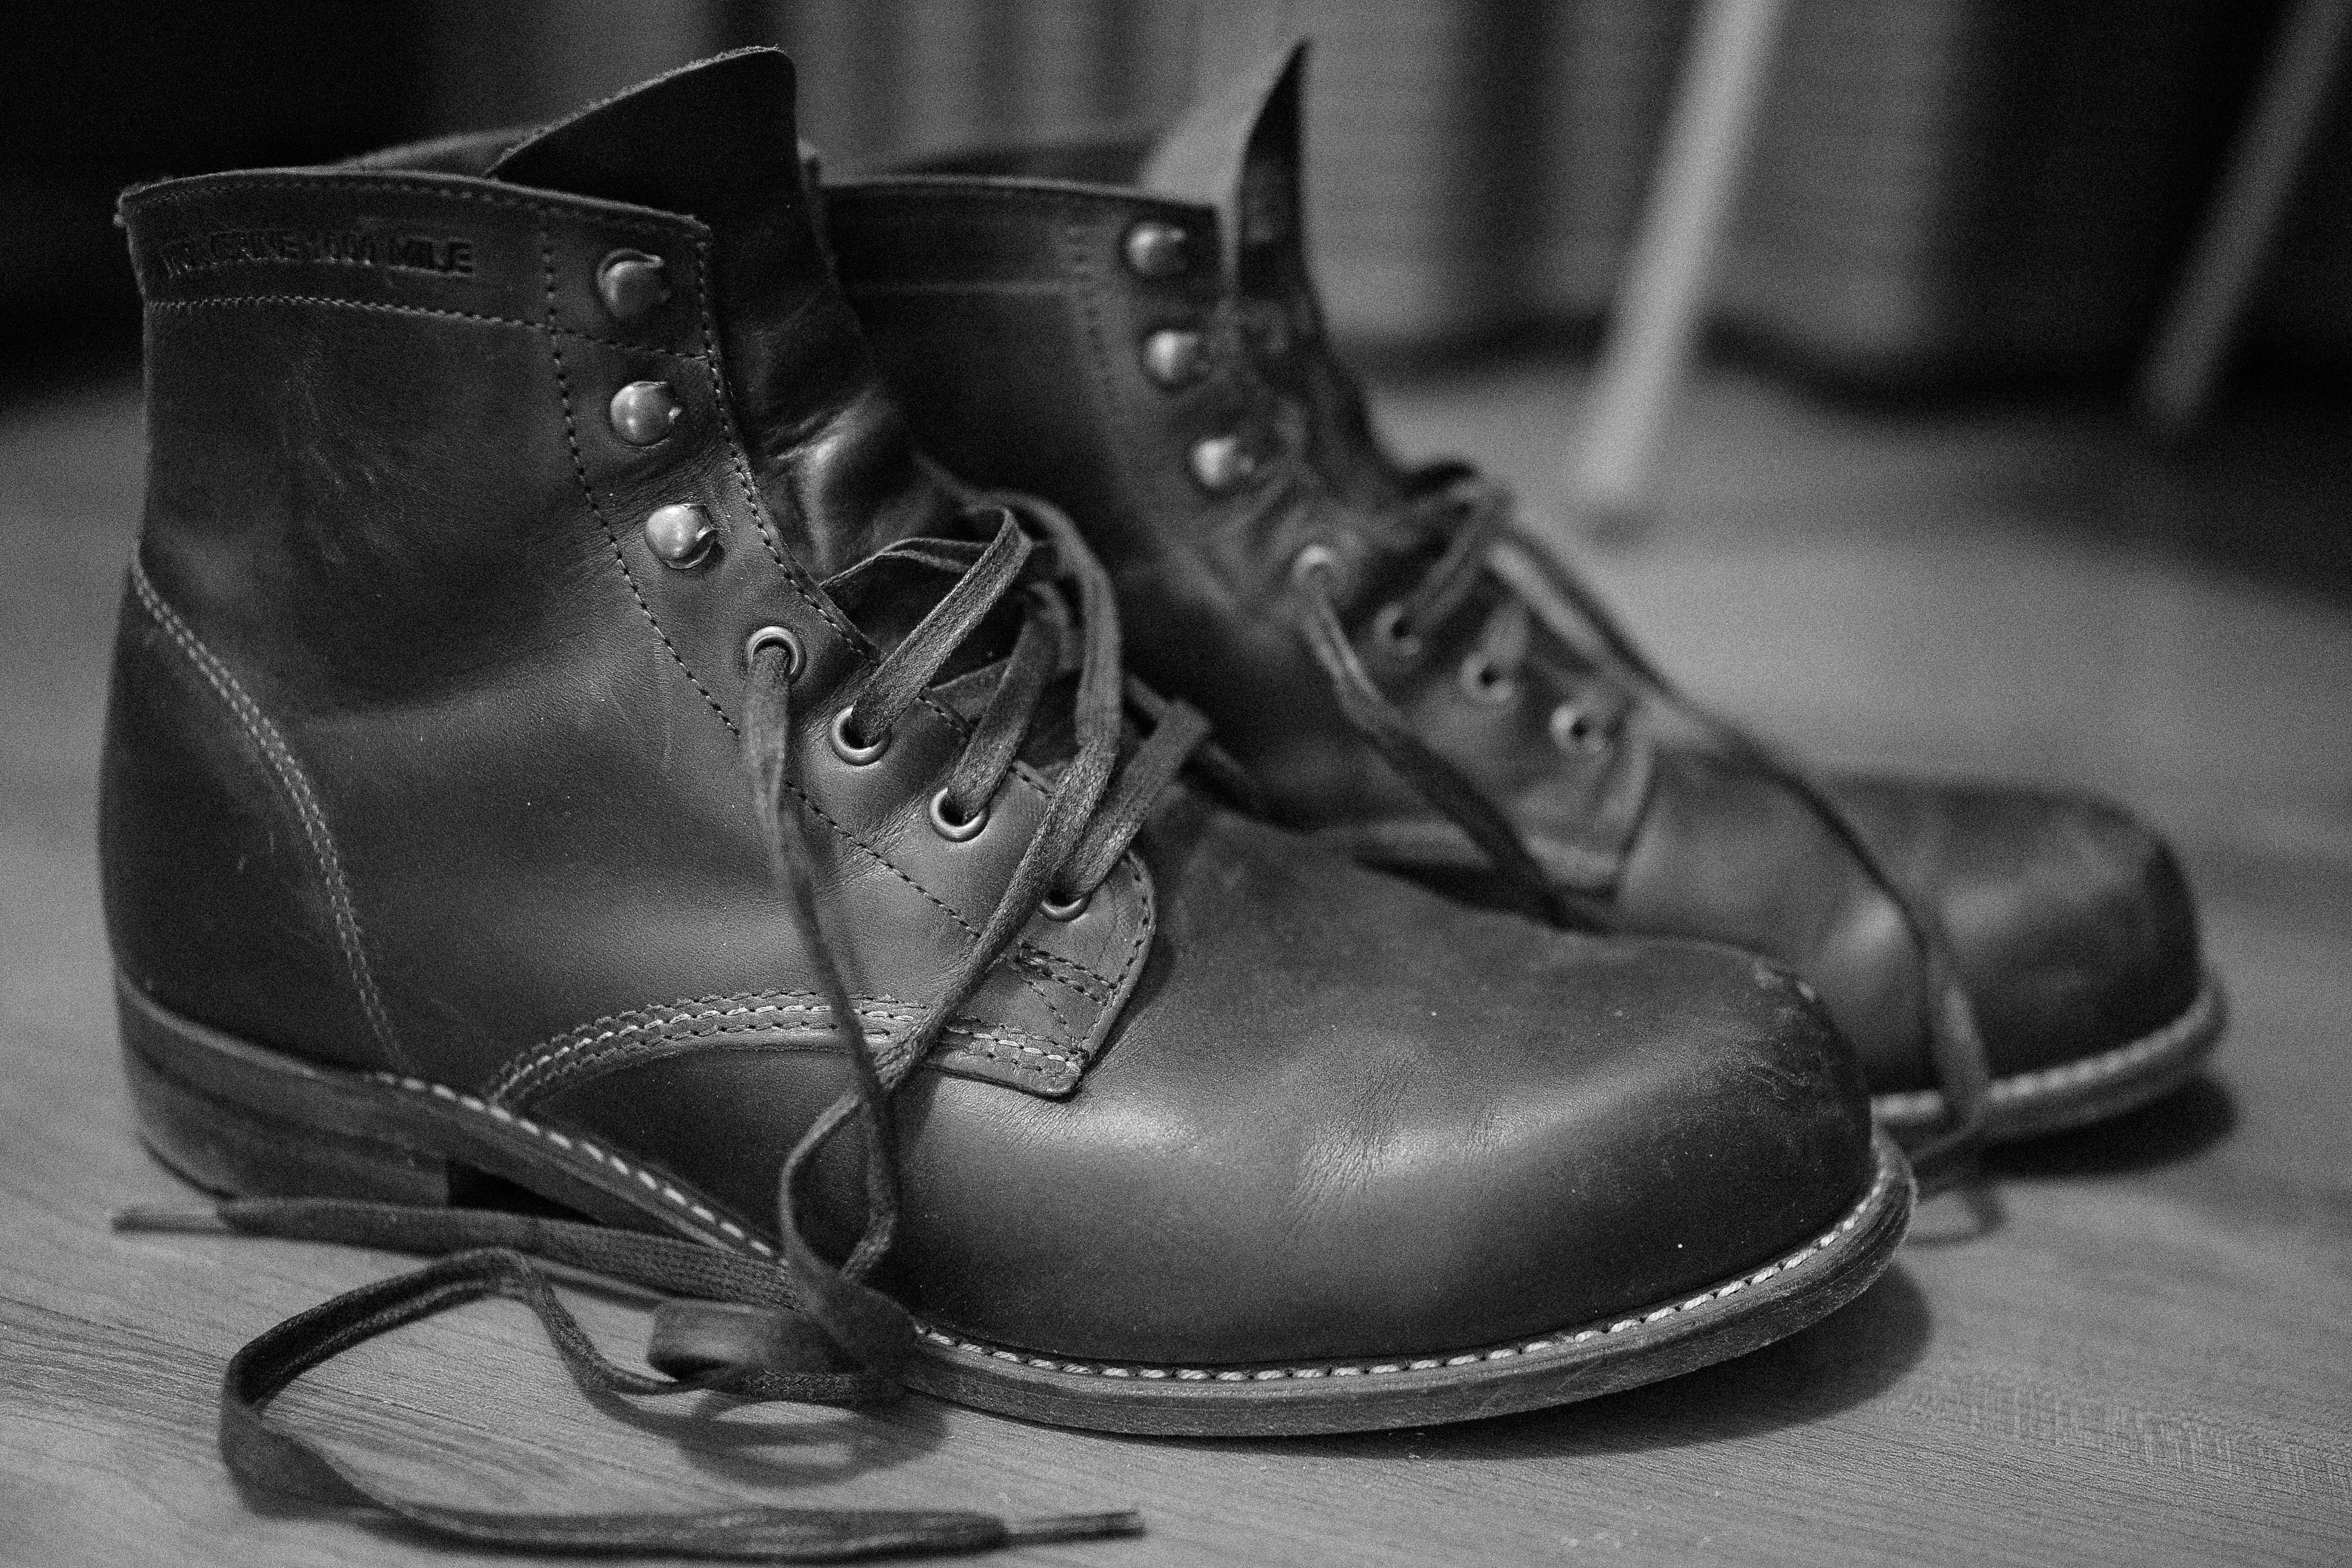
shoe, black and white, white, leather, boot, leg, spring, industry, clothing, black, monochrome, human body, shoes, mono, footwear, leder, schuh, kleidung, kaufen, schuhe, schuhladen, schuhindustrie, mochochrom, monochrome photography, outdoor shoe